2009 Challenge Cup final

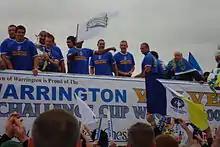
Warrington celebrating the Cup win.

The Lance Todd Trophy is awarded to the Man of the Match in each year's Challenge Cup final and this year Michael Monaghan became the third Australian in history to win it.